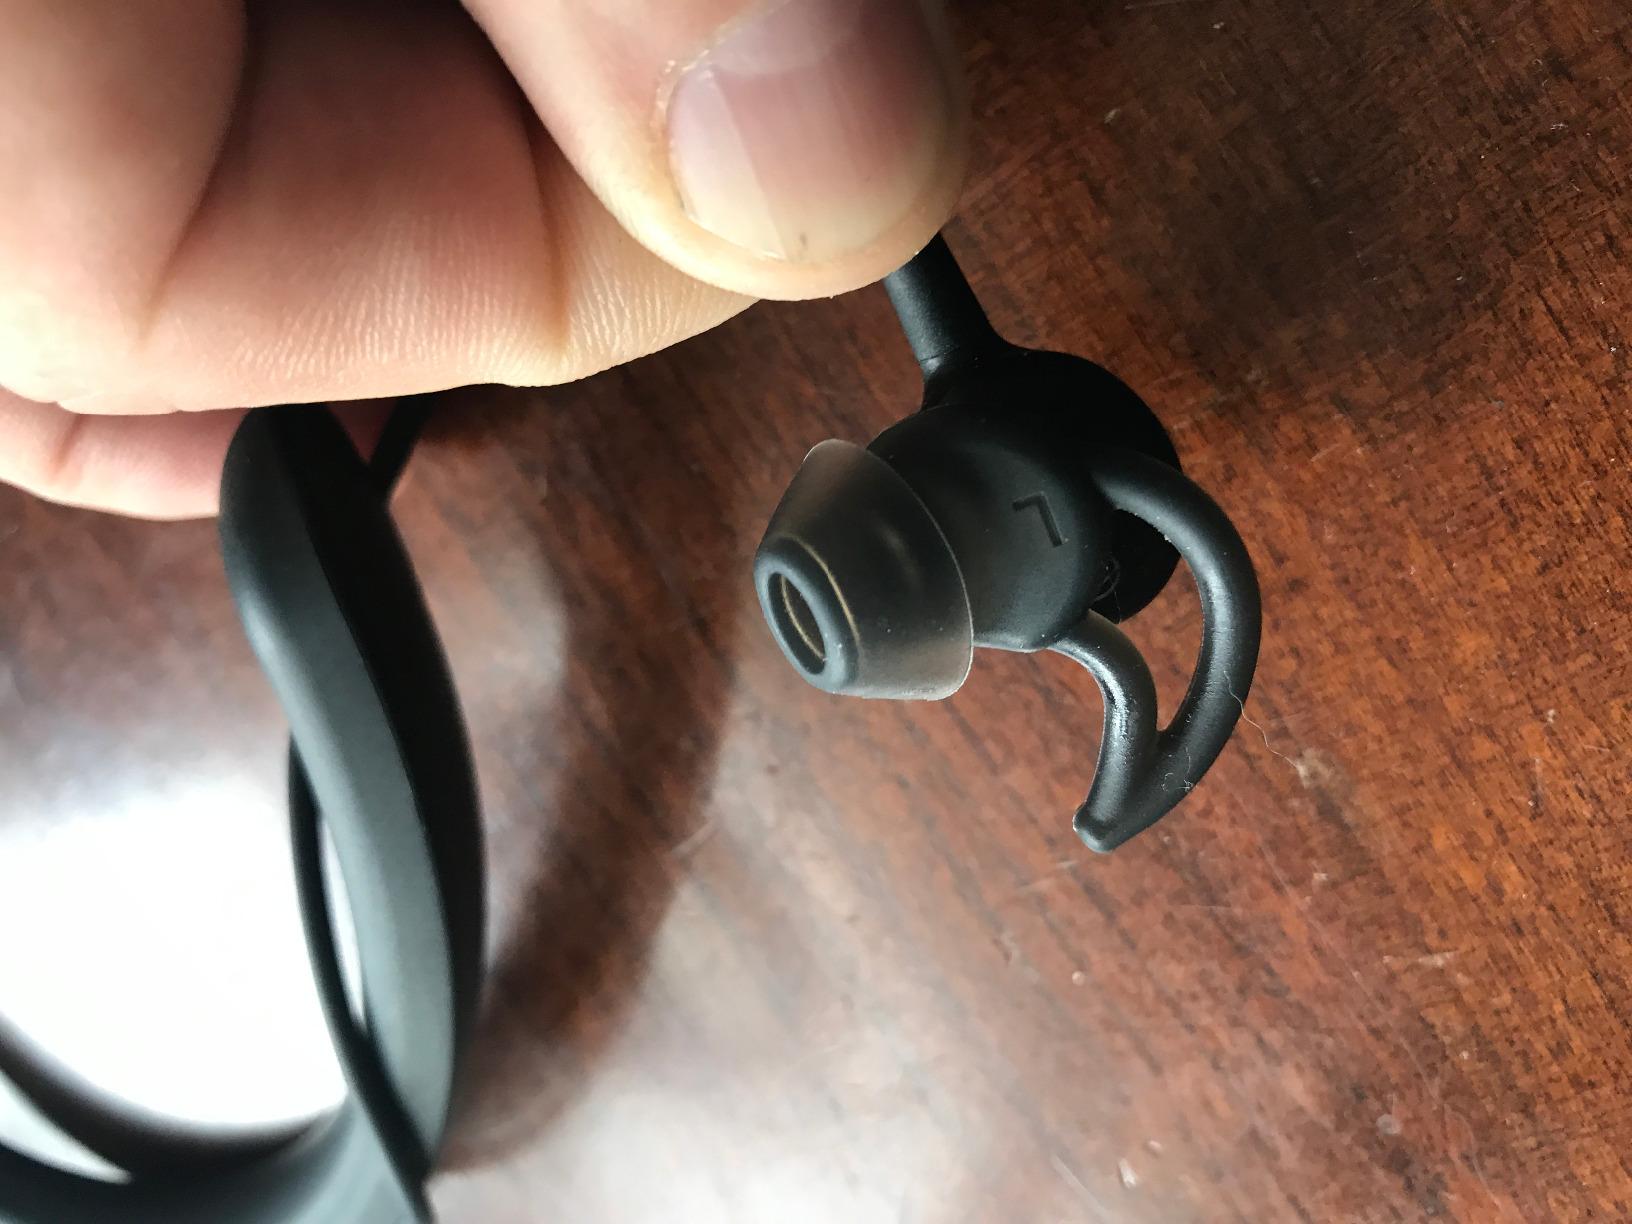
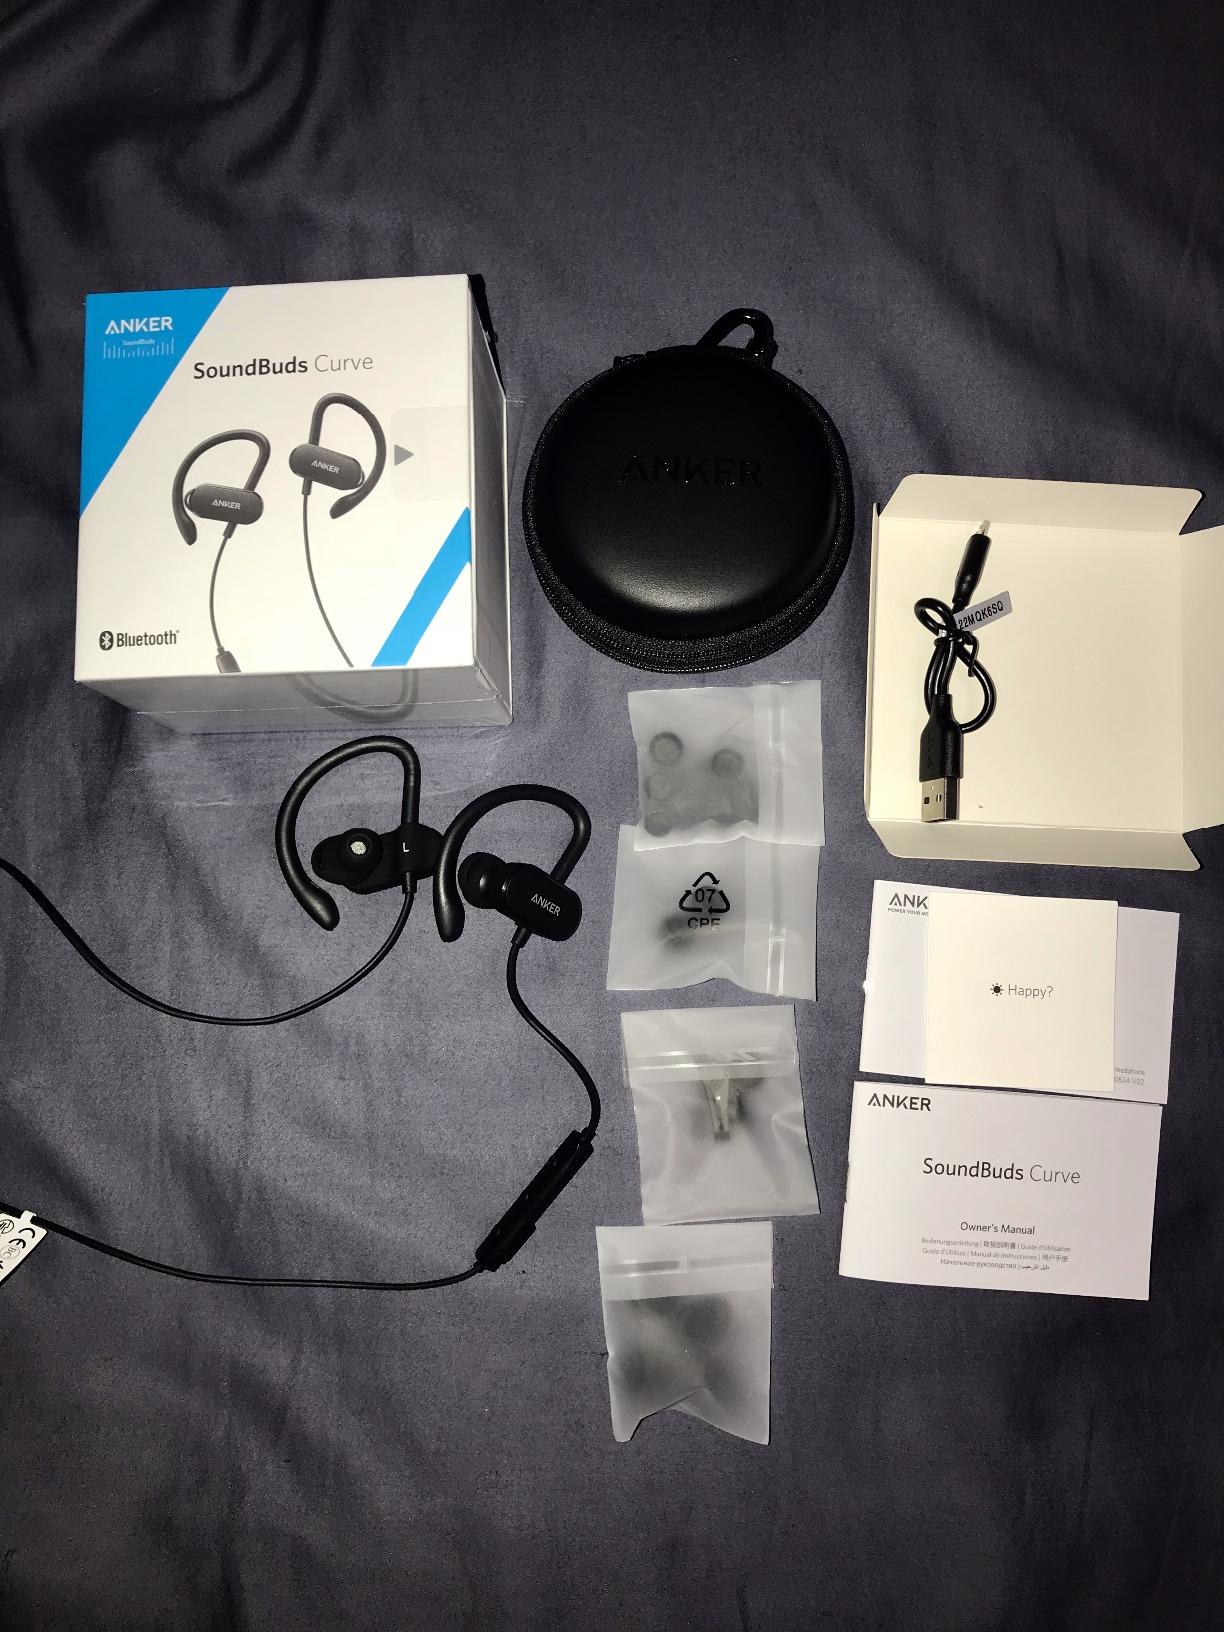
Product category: headphones
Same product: no